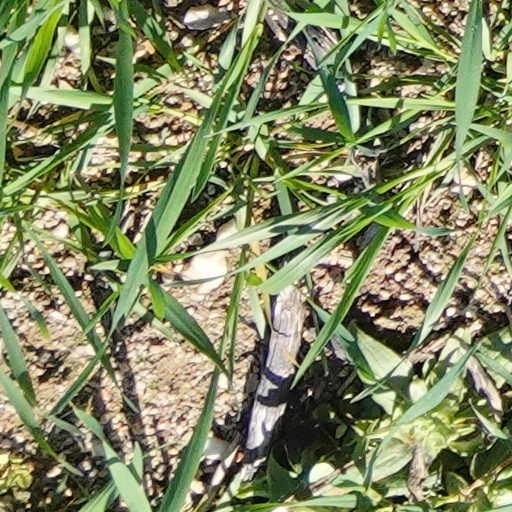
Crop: wheat